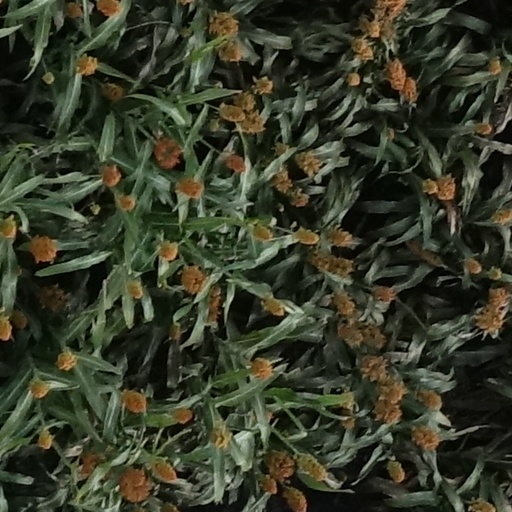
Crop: sorghum